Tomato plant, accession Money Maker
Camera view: bottom (45 deg); turntable rotation: 90 degrees
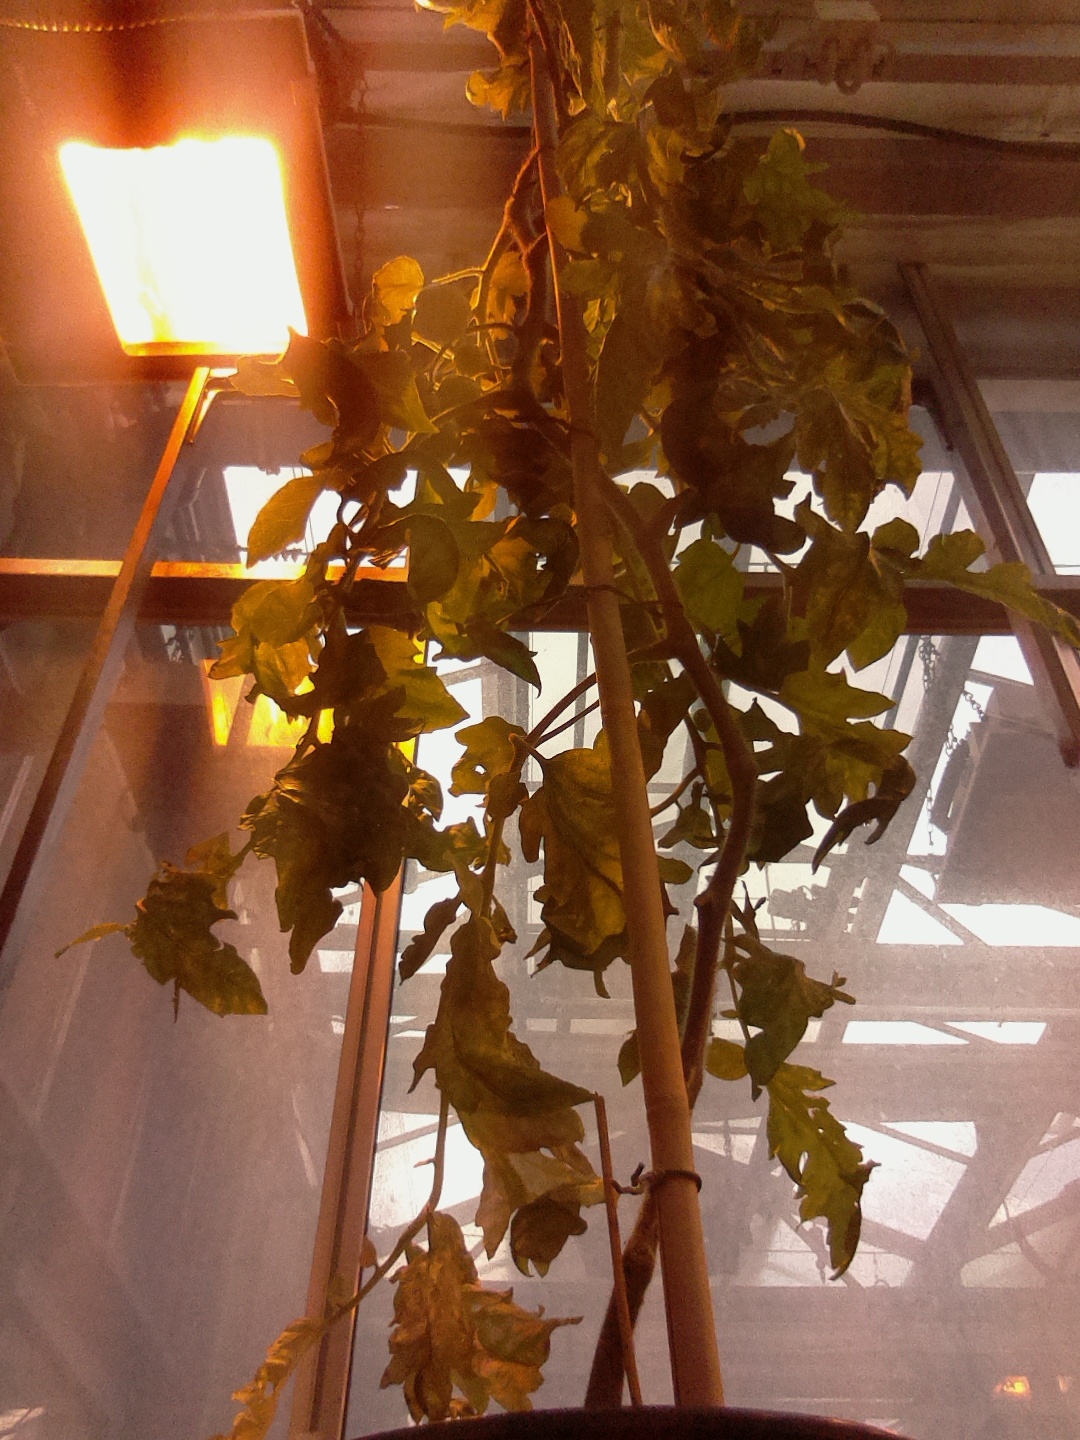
BBCH growth stage 76: 60%-70% of final fruit size